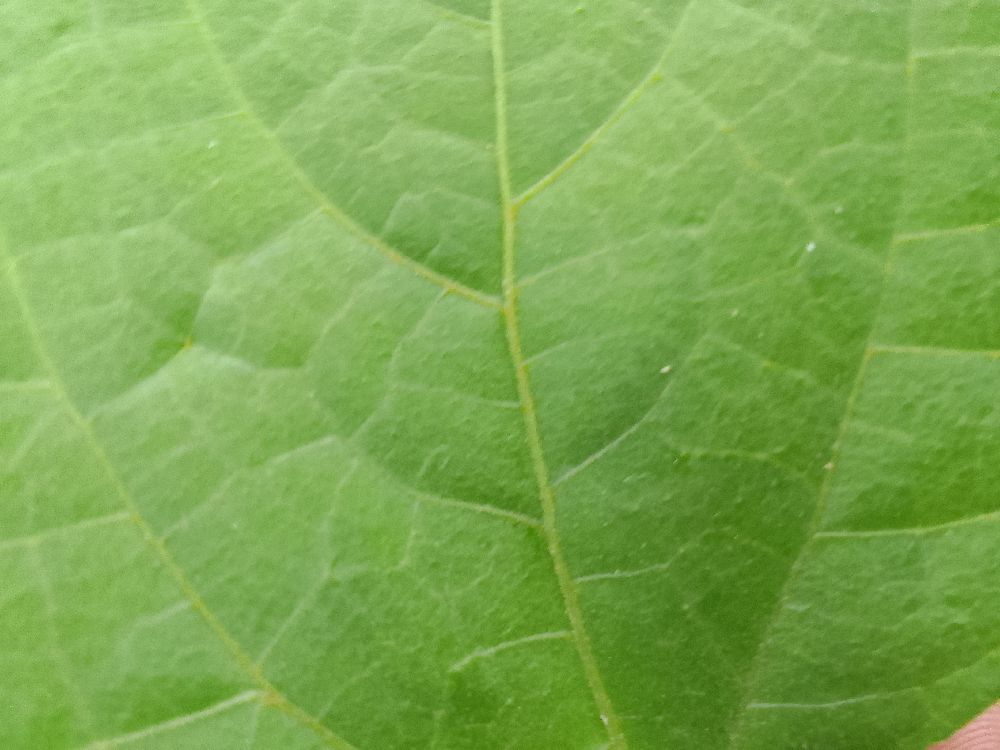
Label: healthy